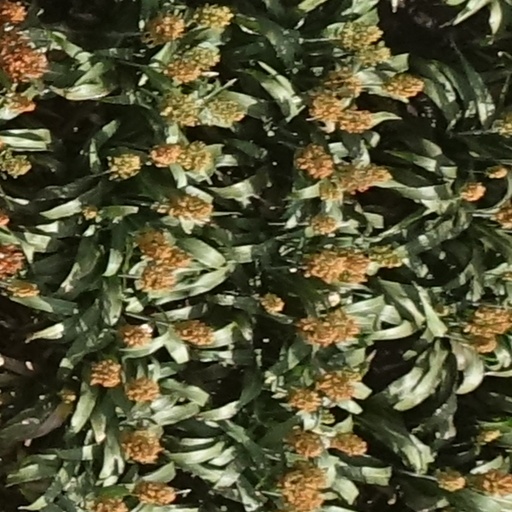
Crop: sorghum